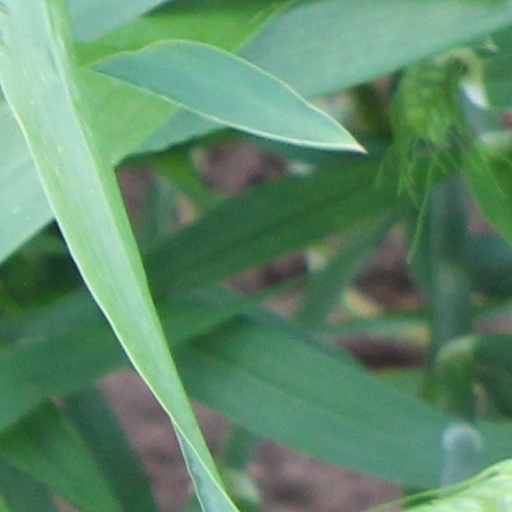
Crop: wheat